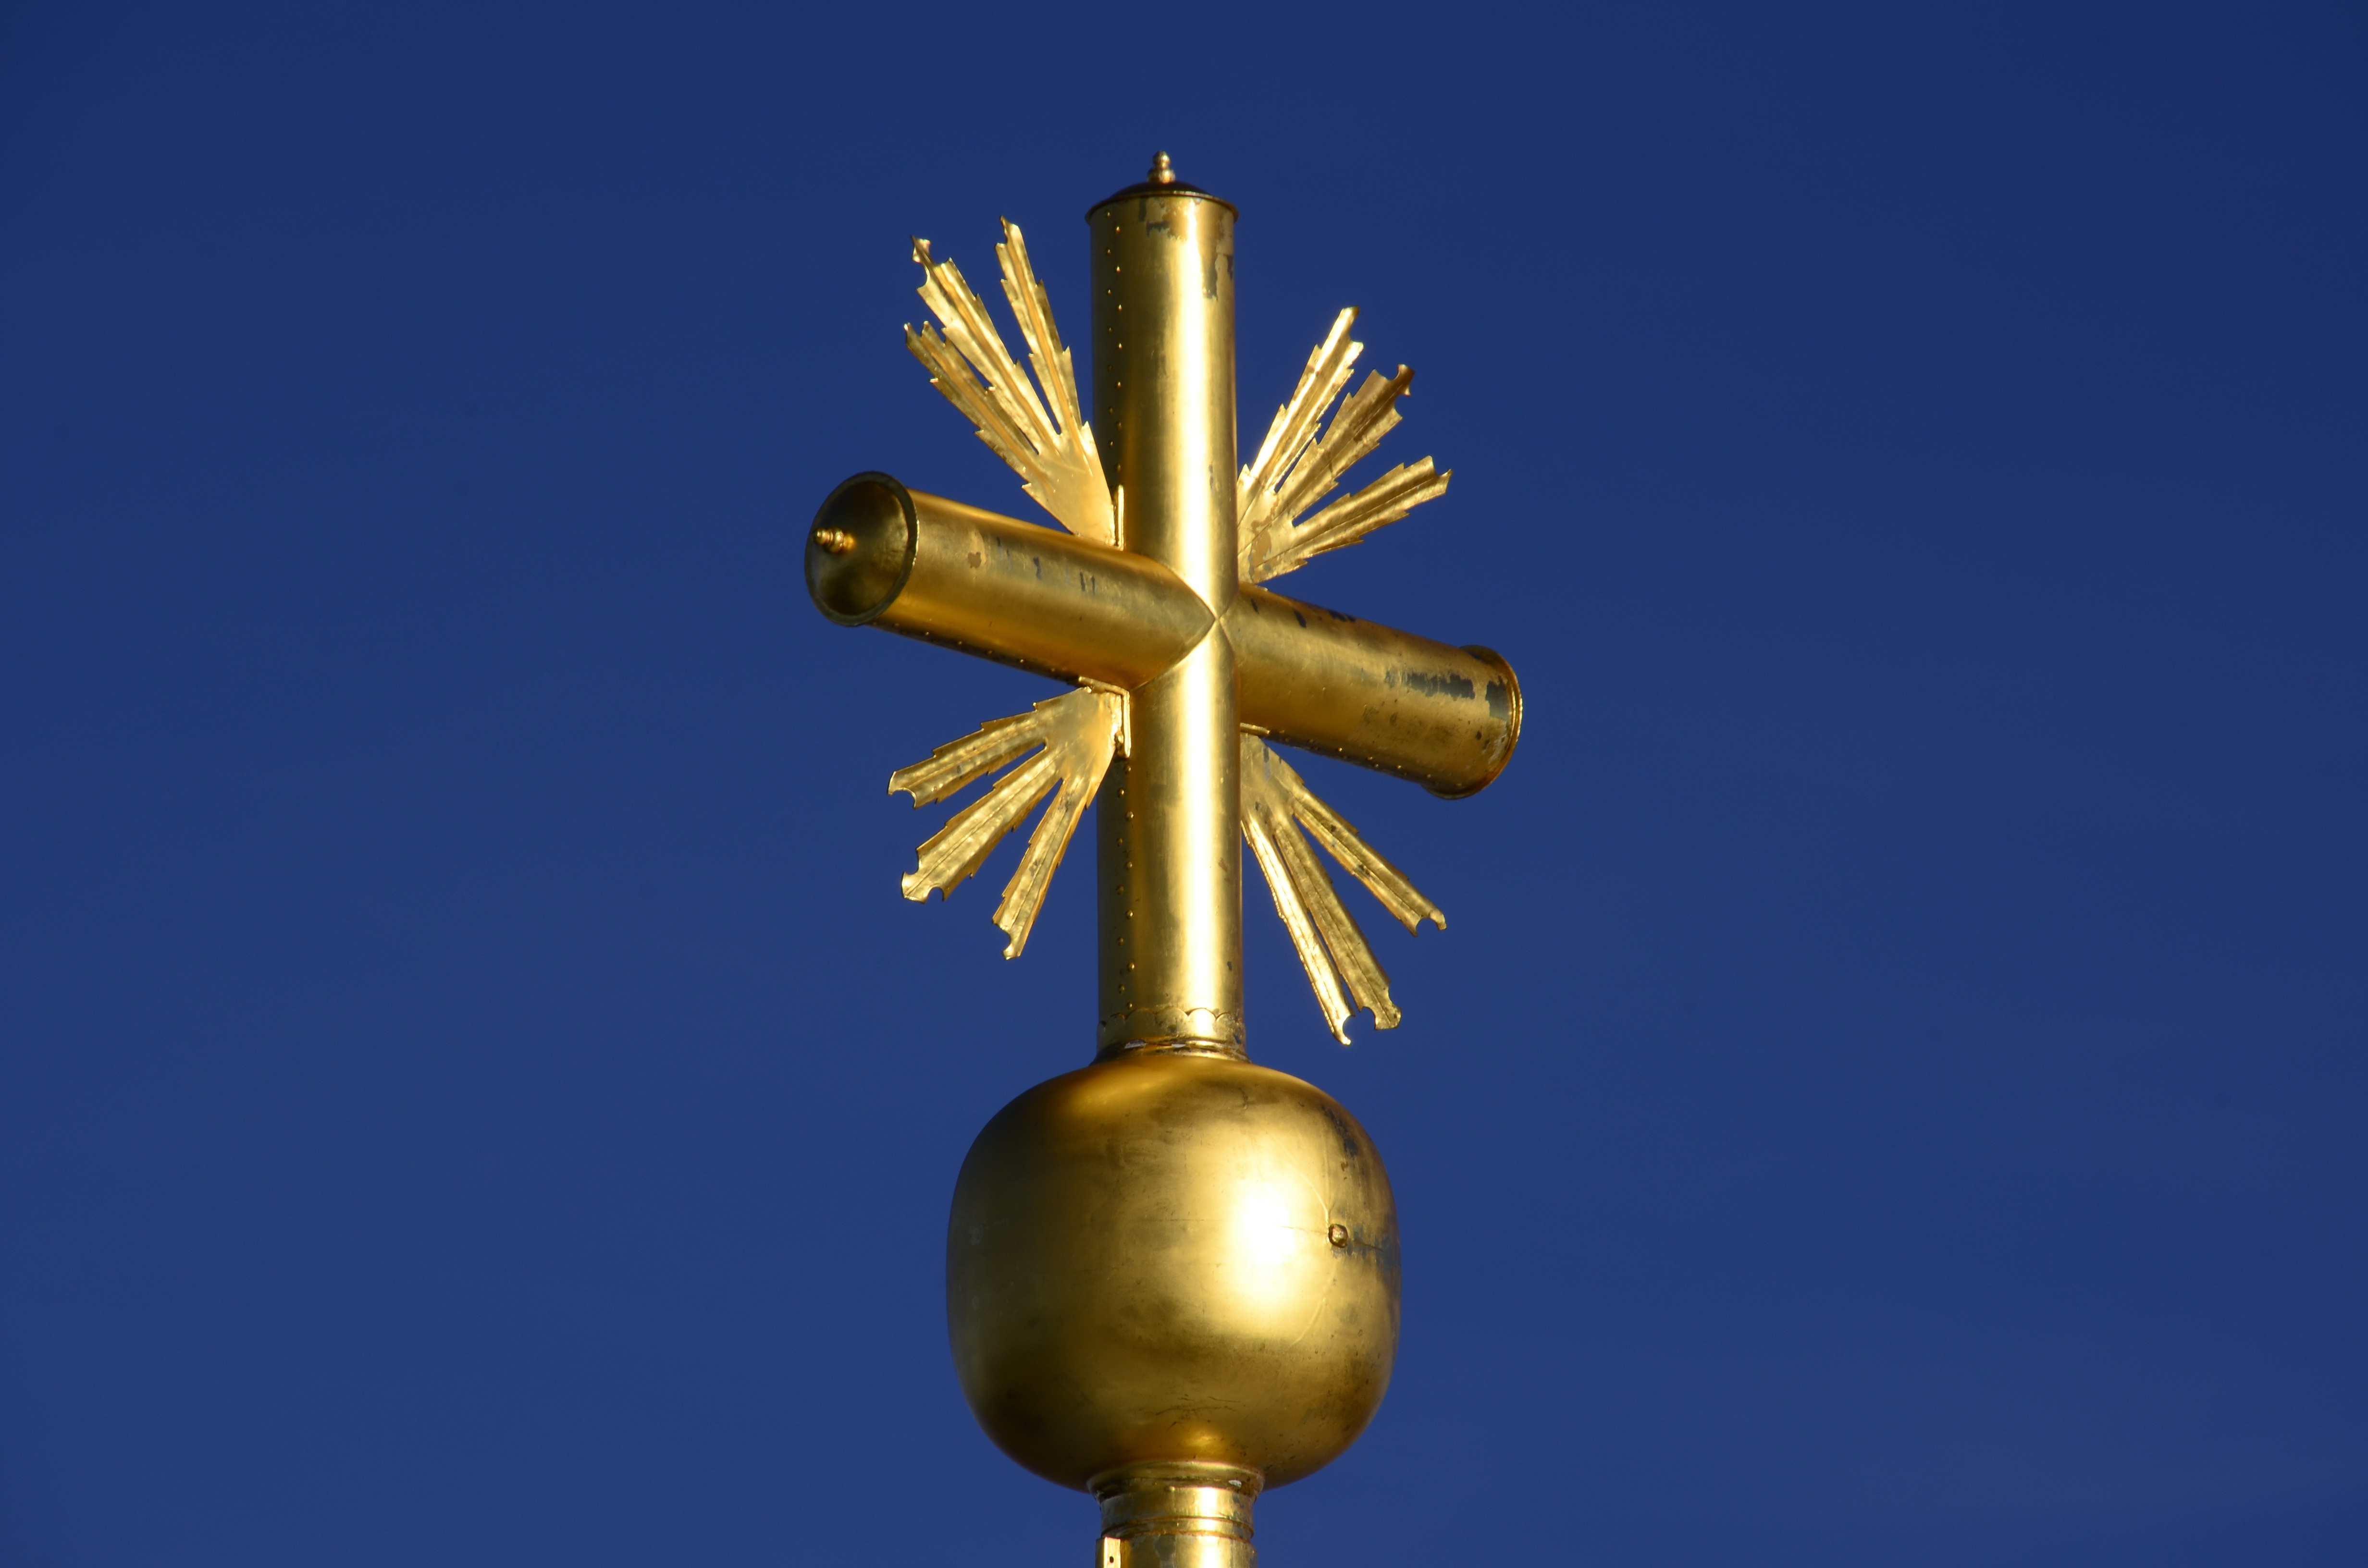
landscape, sky, view, panorama, symbol, alpine, cross, austria, mountains, germany, zugspitze, zugspitze massif